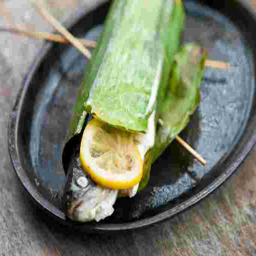
fish cooked in a banana leaf